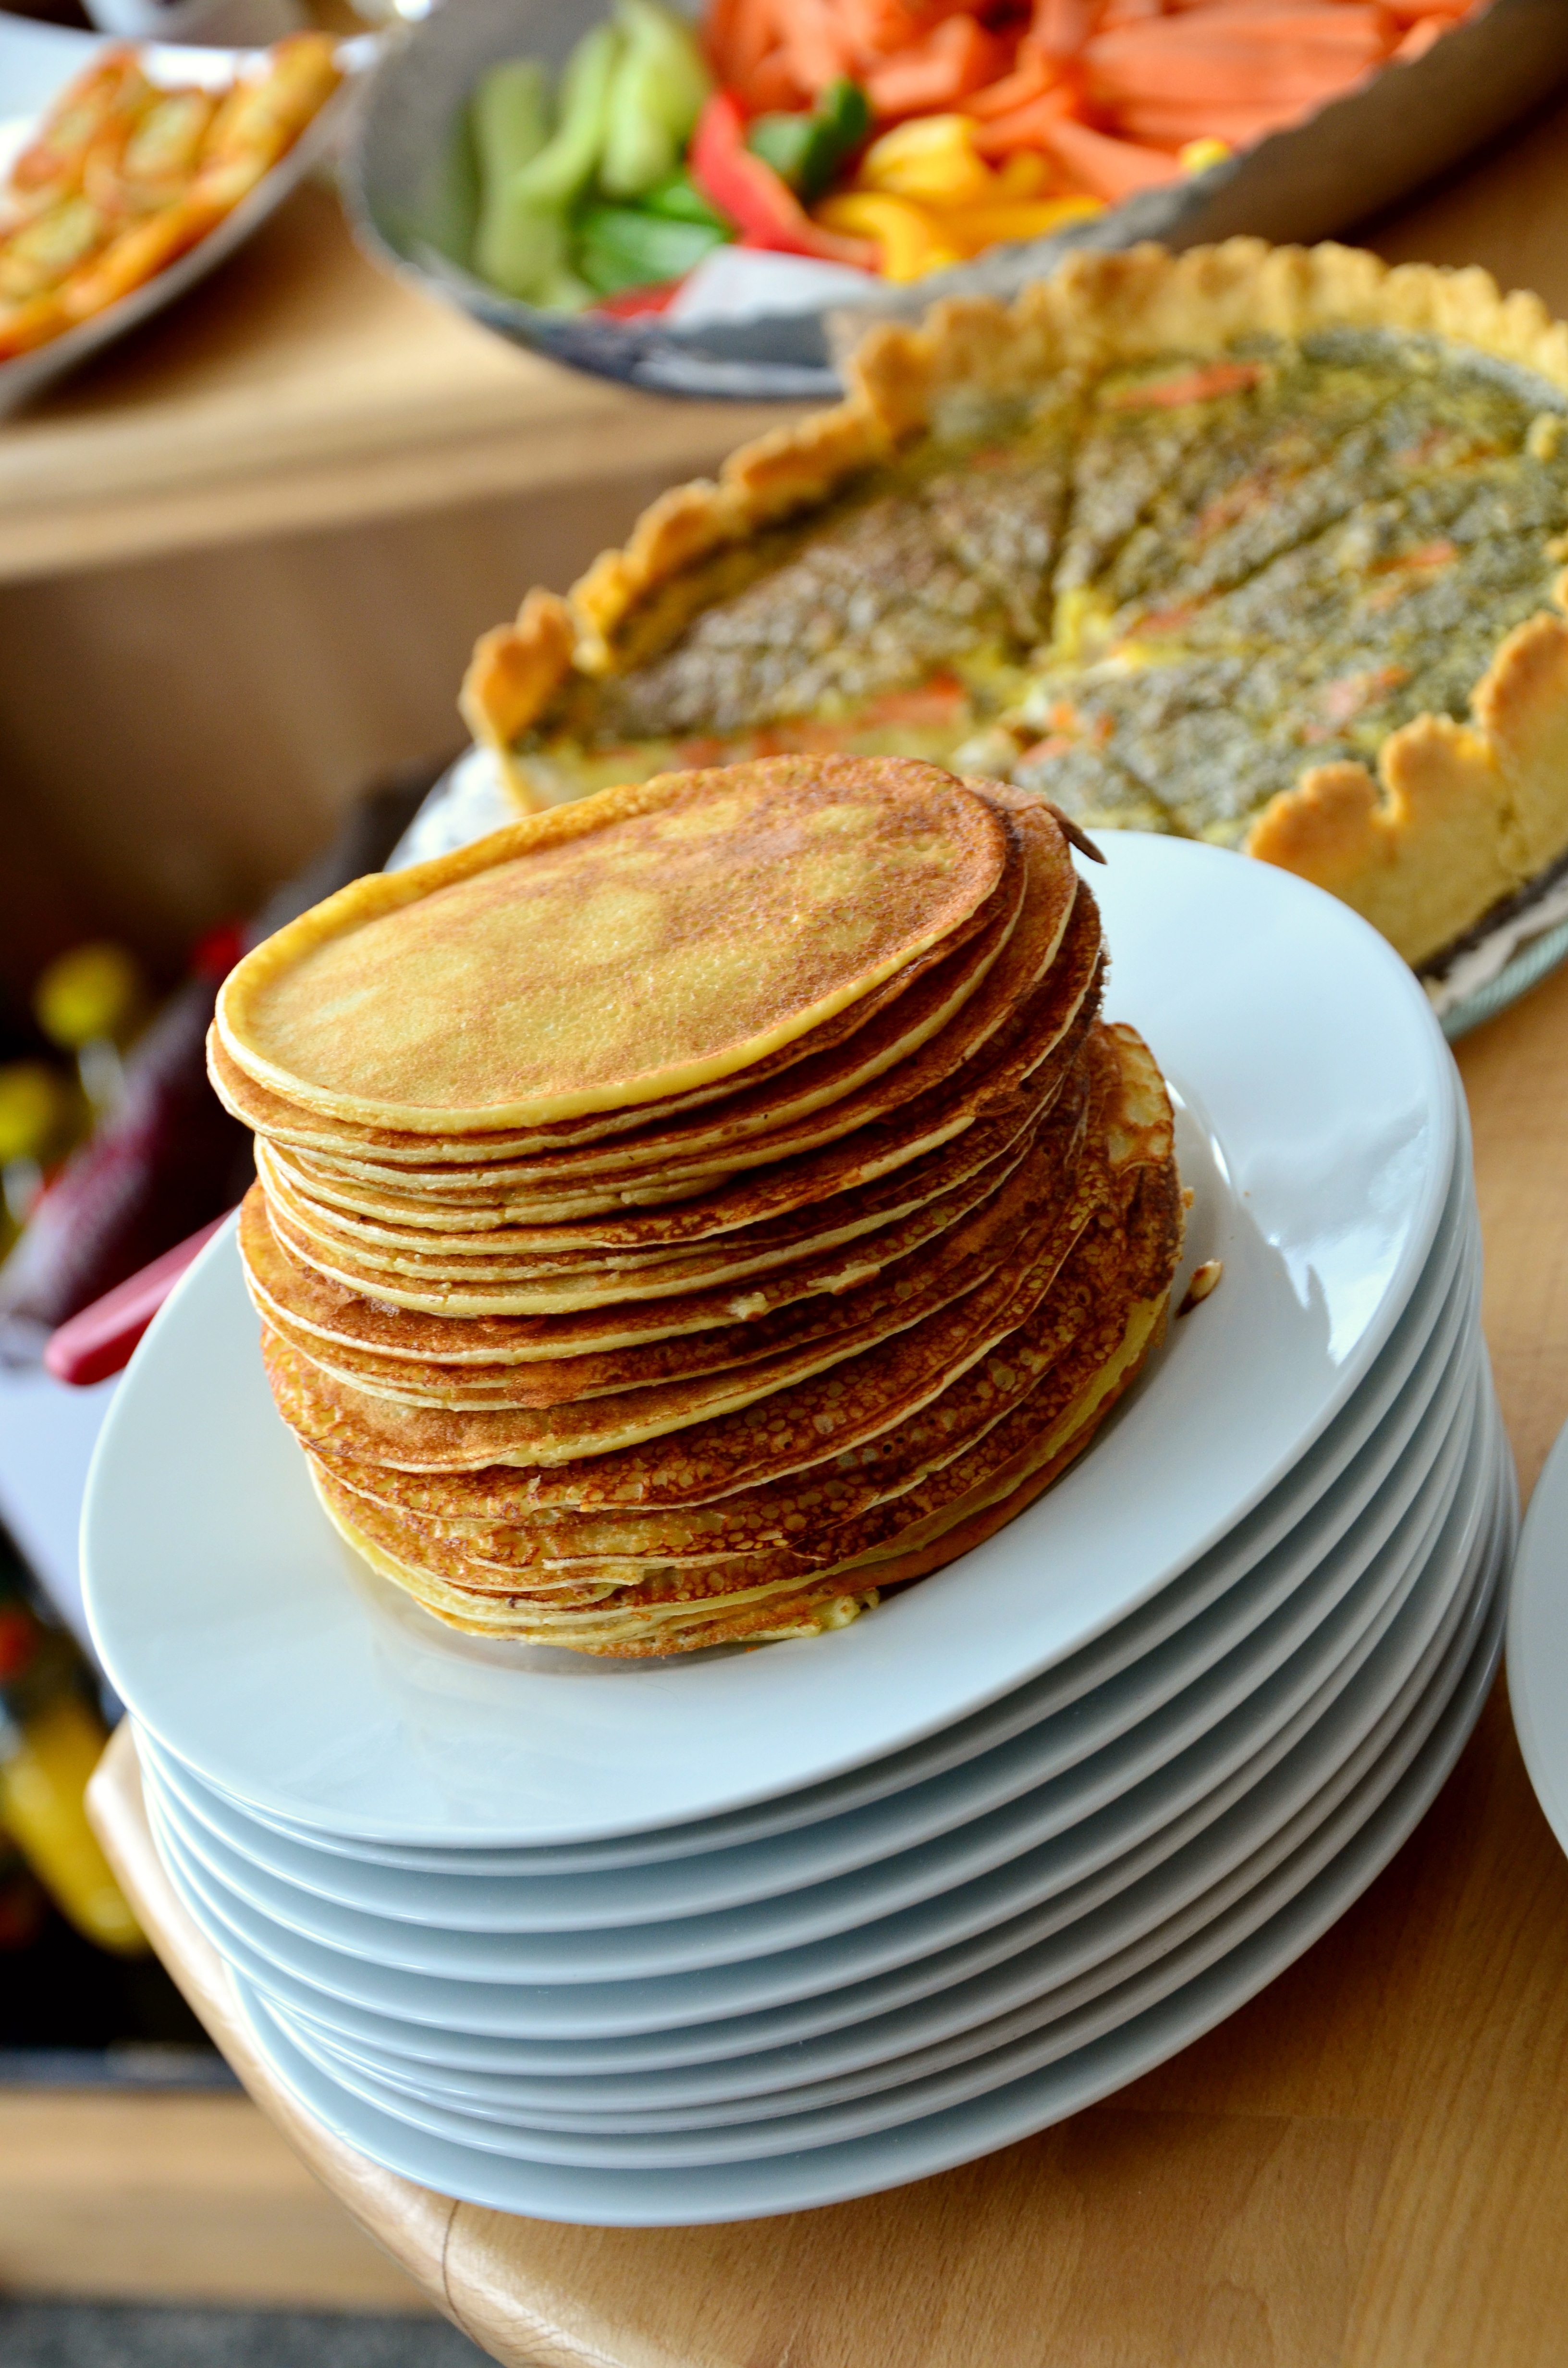
dish, meal, food, produce, breakfast, baking, eat, cuisine, buffet, pancake, party, brunch, crepes